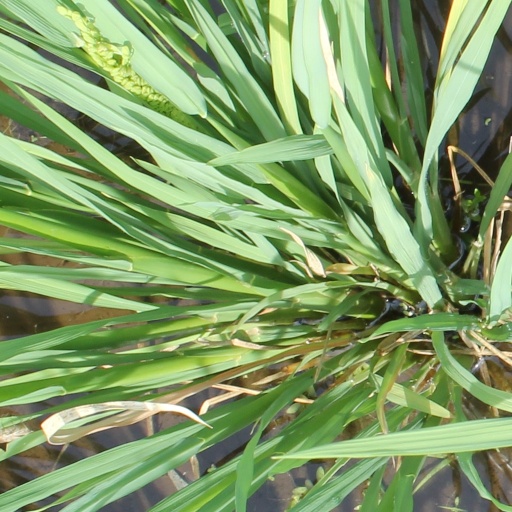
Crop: rice